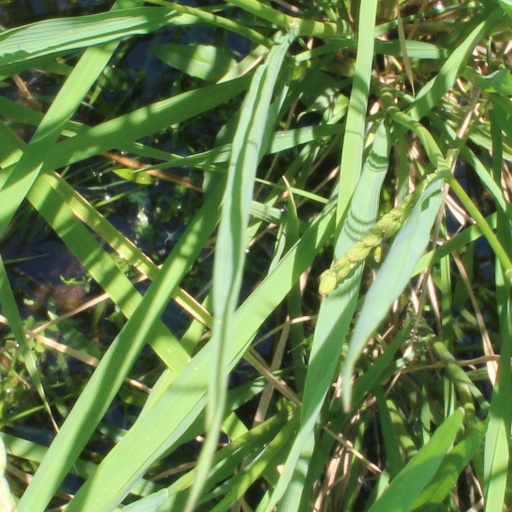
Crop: rice